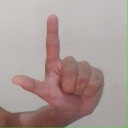
अक्षर: ल